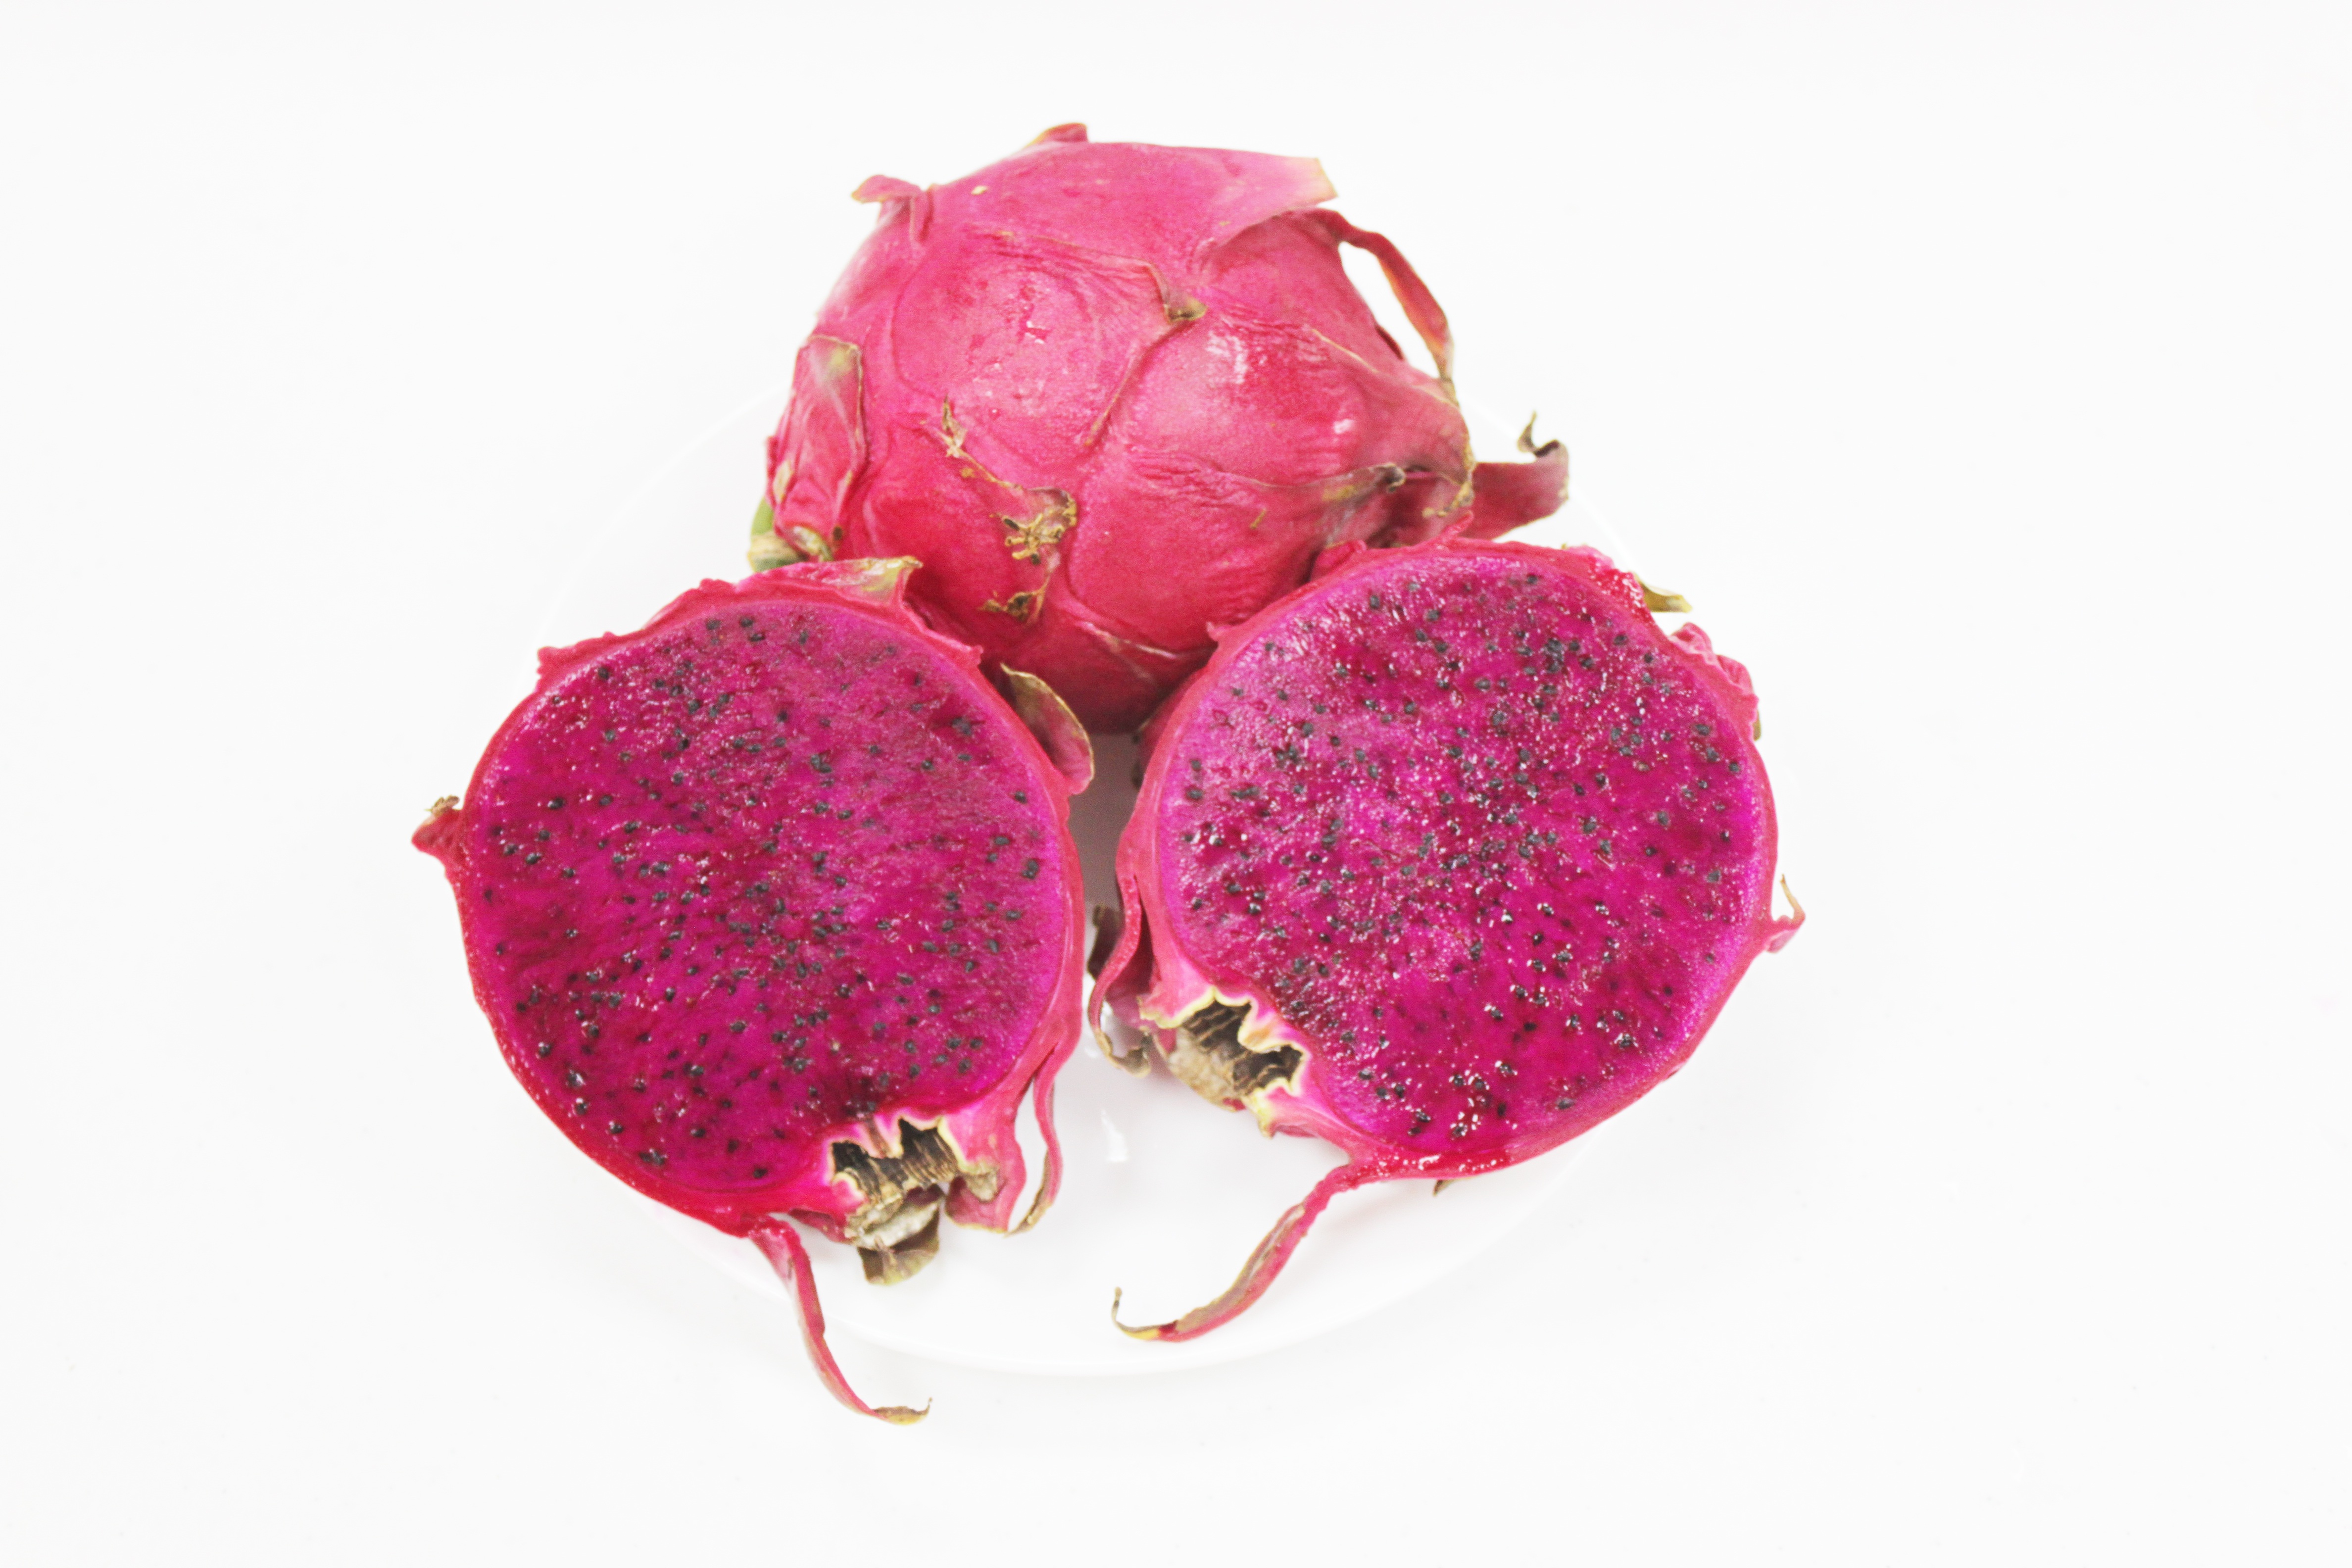
plant, fruit, flower, purple, petal, heart, food, produce, vegetable, tropical, asia, pink, organ, magenta, flowering plant, pitaya, land plant